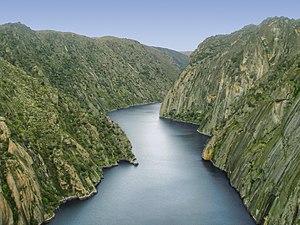
Le Douro [ˈdoɾu] ou Duero est un fleuve qui prend sa source en Espagne à 2 160 m d'altitude, dans la sierra de Urbión appartenant à la cordillère Ibérique, dans la province de Sória. Il serpente à travers la Meseta pendant 612 km. Puis sur 122 km, il marque la frontière entre l'Espagne et le Portugal dans une région accidentée, sa pente s'accentue et son lit se creuse entre de hautes parois granitiques. Ses berges ont été protégées en tant que parc naturel du Douro International au Portugal et parc naturel d'Arribes du Duero en Espagne. En aval de Barca d'Alva, il devient complètement portugais sur les 206 derniers km de son cours et devient navigable avant de se jeter dans l'océan Atlantique entre les villes de Porto et de Vila Nova de Gaia.
Arribes, arribas ou arribanzos sont les termes en langue léonaise utilisés pour désigner l'accident géographique particulier créé par les fleuves de la zone enclavée entre les provinces espagnoles de Salamanque et Zamora et les districts portugais de Bragance et Guarda. On associe normalement le mot arribes aux arribes du Duero, mais il existe également des arribes de l'Águeda, arribes de l'Esla, arribes de l'Huebra, arribes du Tormes et arribes de l'Uces.